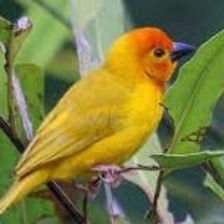
Species: EASTERN GOLDEN WEAVER
Scientific name: PLOCEUS SUBAUREUS